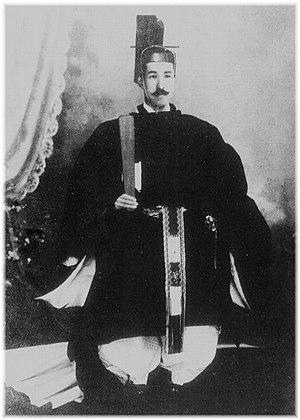
Le prince Tsunehisa Takeda, né à Kyoto le 22 septembre 1882 – décédé à Tokyo le 23 avril 1919, est le fondateur de la branche collatérale Takeda-no-miya de la famille impériale.